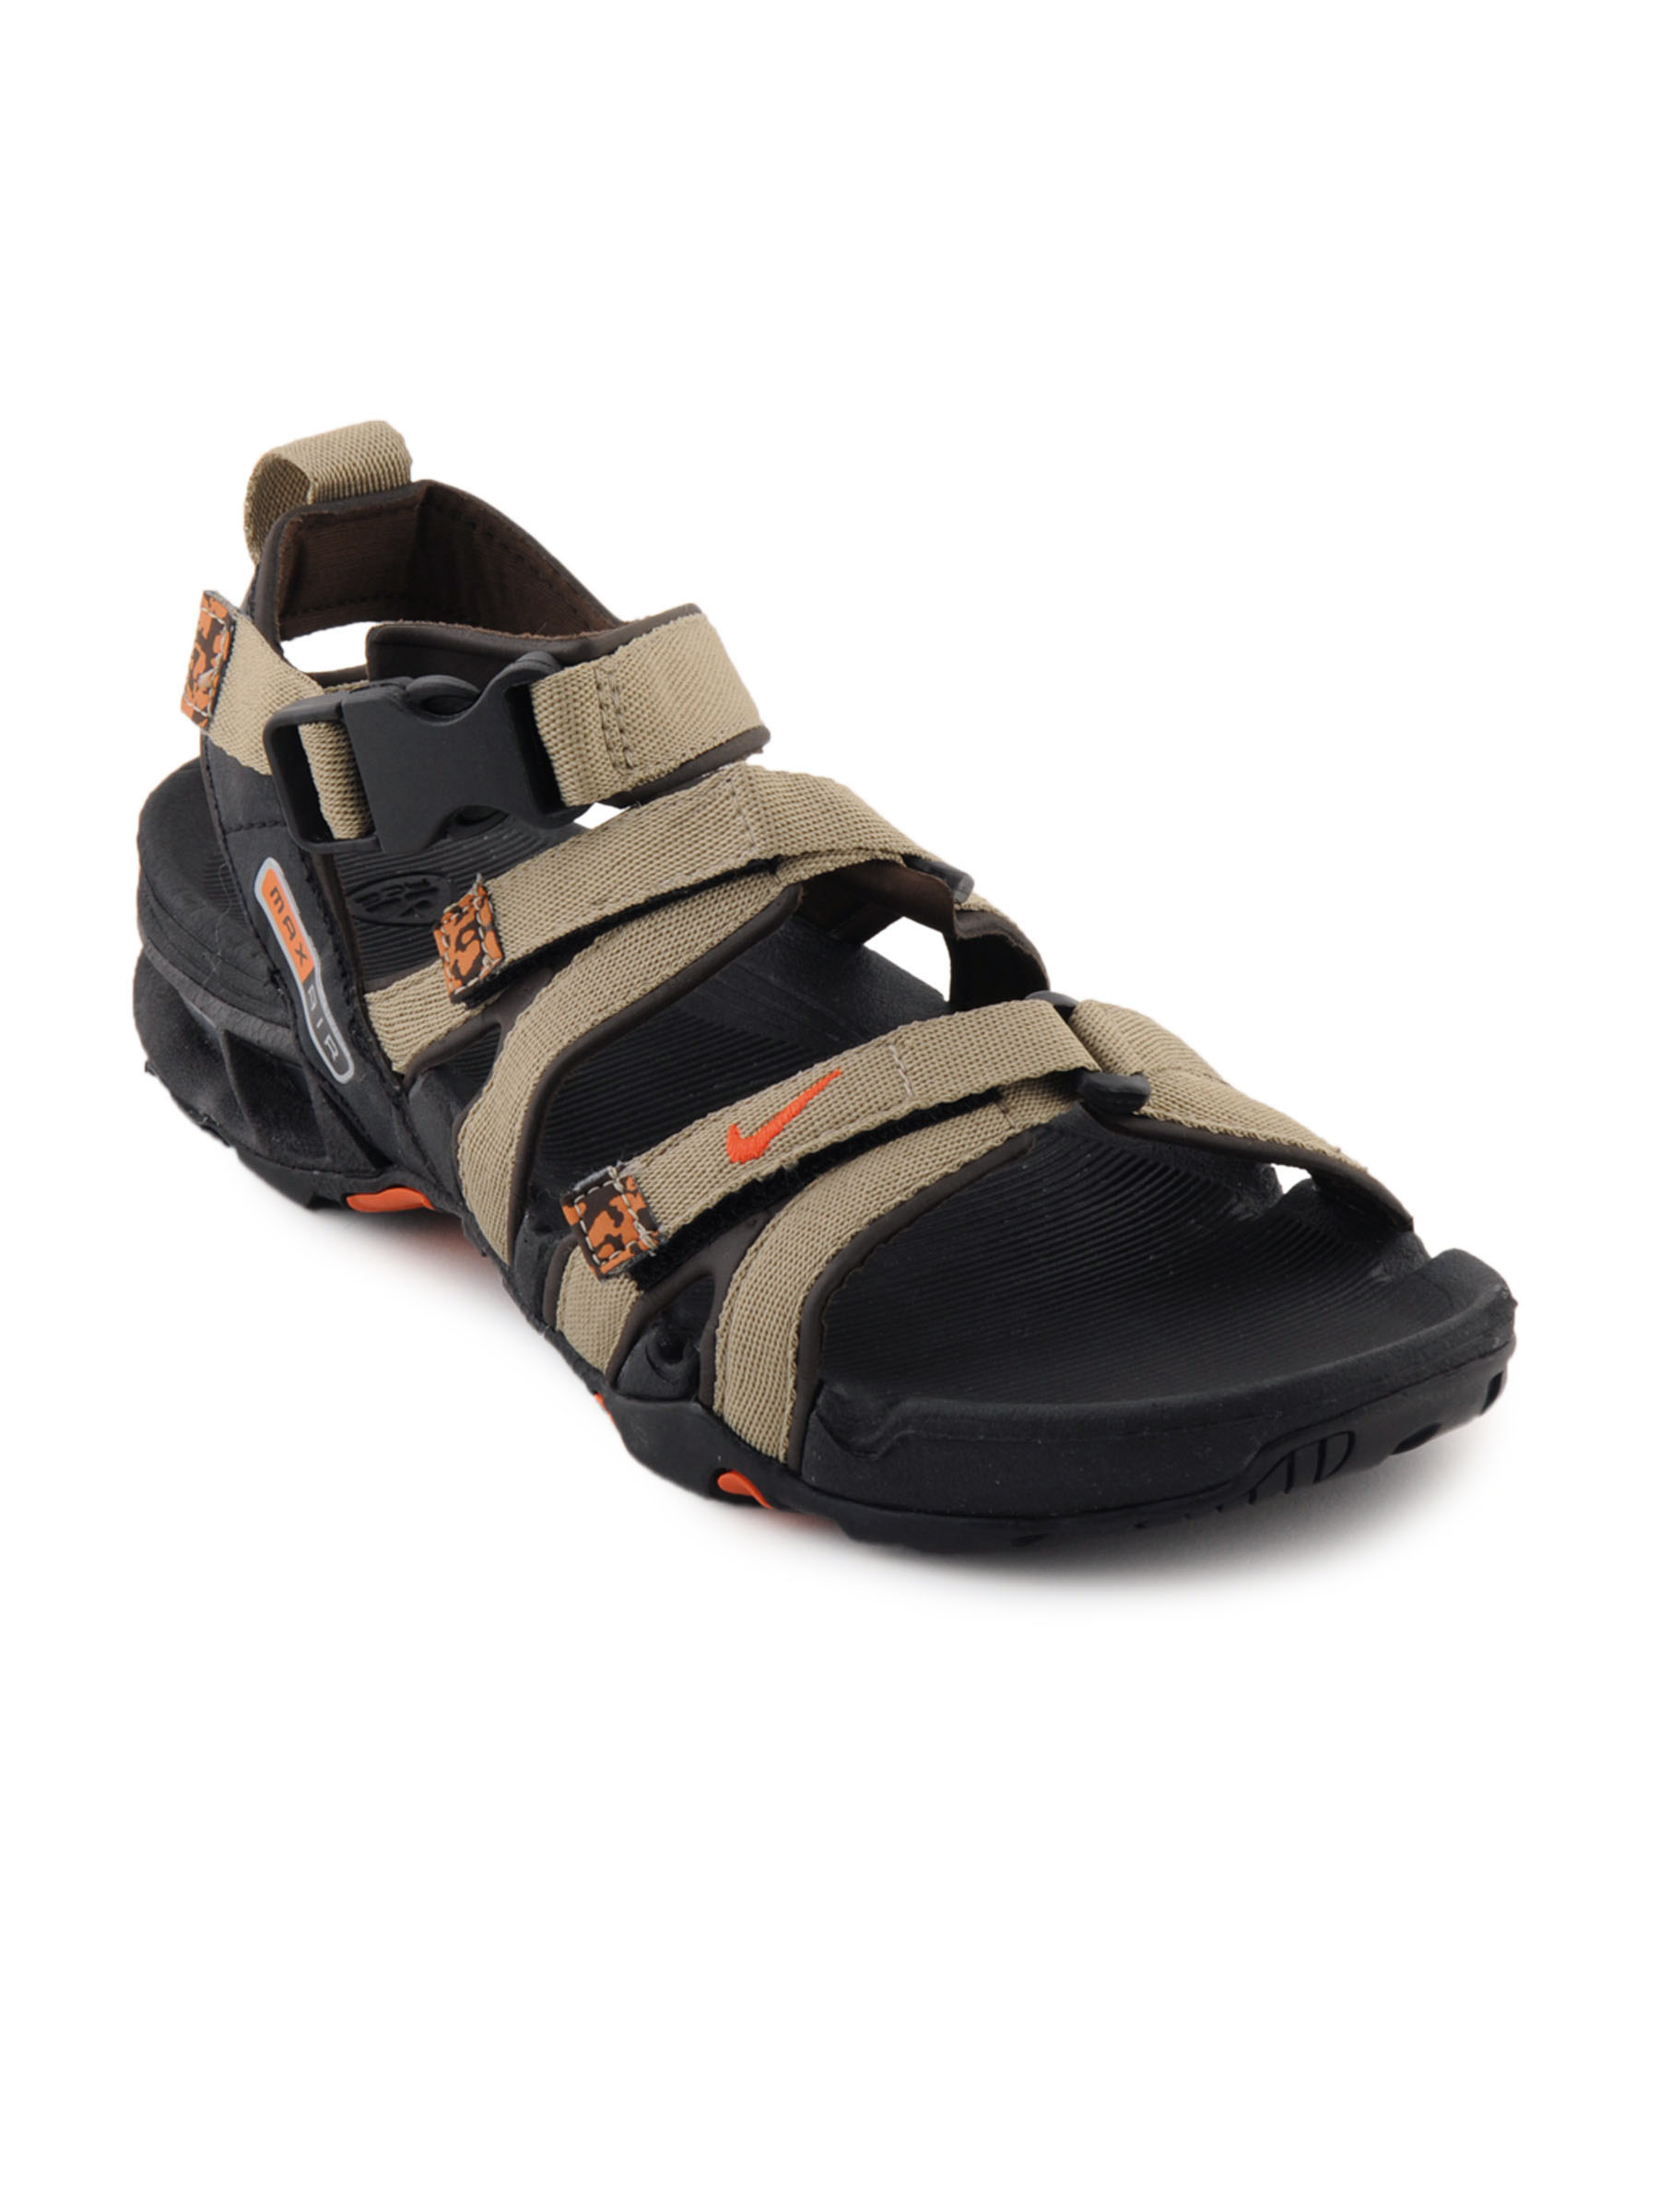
Nike Men Air Max Elevate Black Sandals
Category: Footwear / Sandal / Sandals
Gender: Men
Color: Black
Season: Fall 2011
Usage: Casual